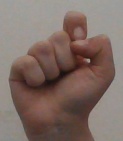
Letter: fa